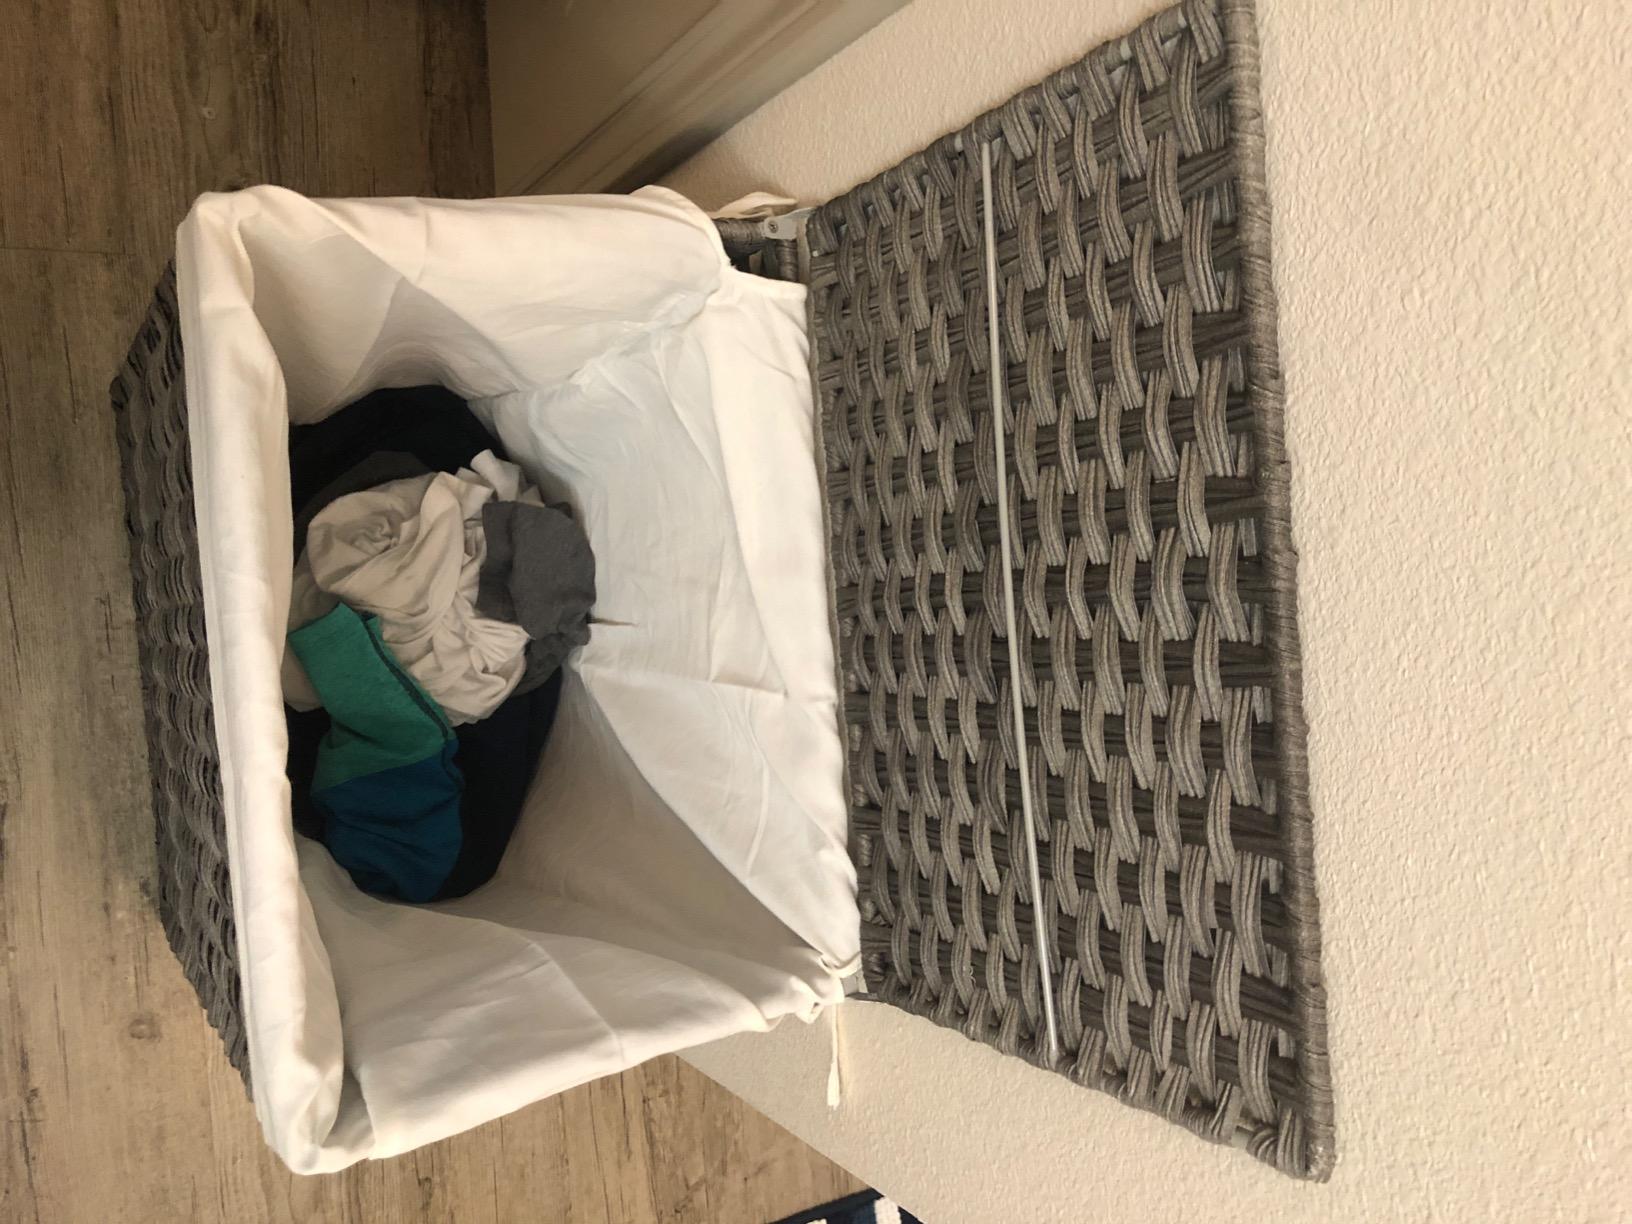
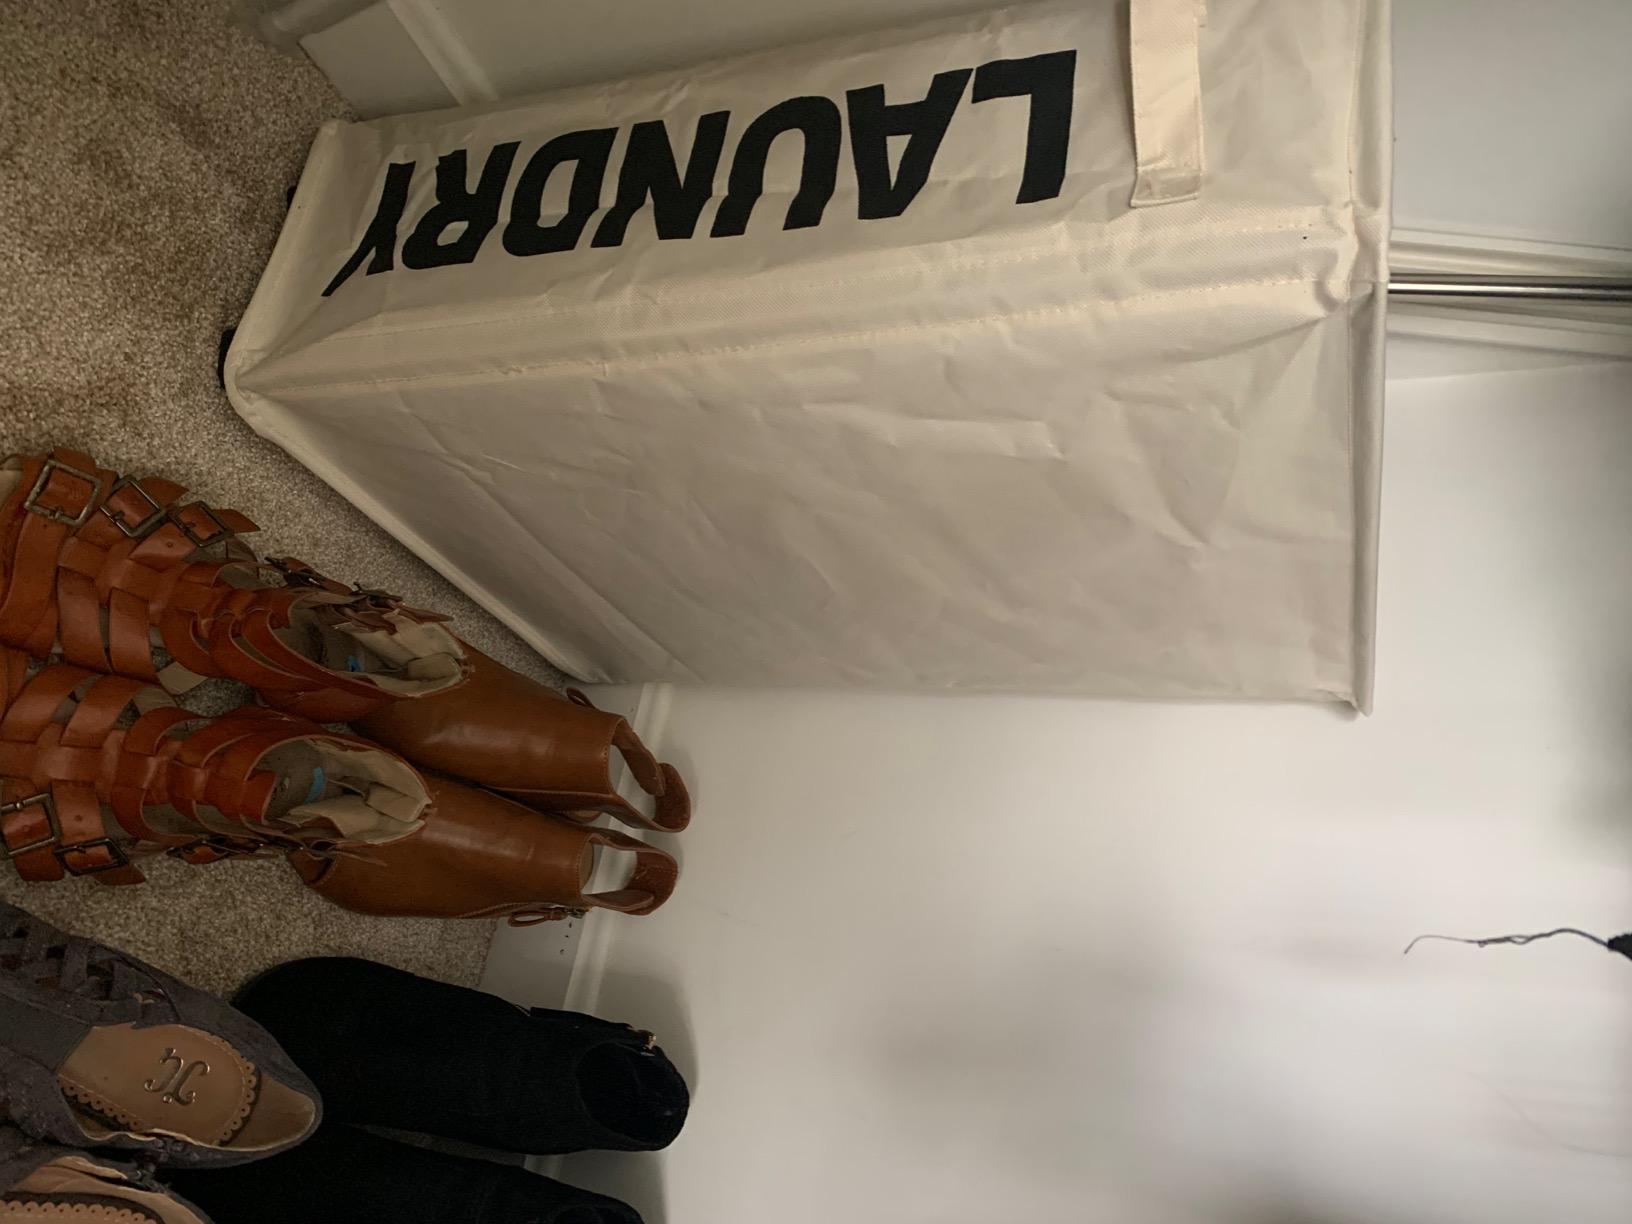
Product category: items_hamper
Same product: no